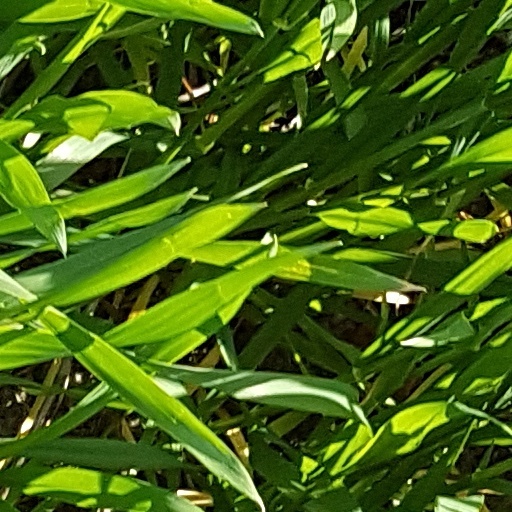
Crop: wheat